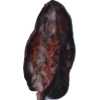
Label: carambola